Irish War of Independence

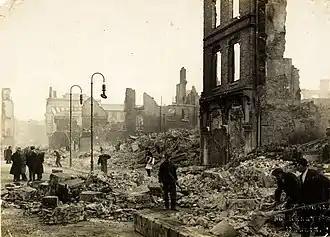
Aftermath of the burning of Cork by British forces

A number of events dramatically escalated the conflict in late 1920. First the Lord Mayor of Cork, Terence MacSwiney, died on hunger strike in Brixton Prison in London in October, while two other IRA prisoners on hunger strike, Joe Murphy and Michael Fitzgerald, died in Cork Jail. The killing of an unarmed pregnant mother Eileen Quinn in County Galway on 1 November 1920 lead to public outrage inspiring two poems by W. B. Yeats and prompting Lady Gregory to write articles of condemnation.